Johann Simon Buchholz

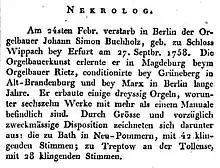
Johann Simon Buchholz's obituary in the "Allgemeine musikalische Zeitung", March 1825

Johann Simon Buchholz (27 September 1758 – 24 February 1825) was a German organ builder.